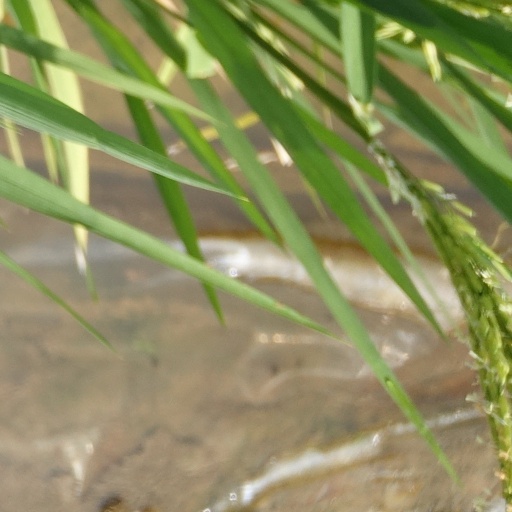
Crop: rice